Buda

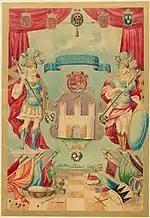
Historical coat of arms of Buda, used between 1703 and 1873.

The Buda fortress and palace were built by King Béla IV of Hungary in 1247, and were the nucleus around which the town of Buda was built, which soon gained great importance, and became in 1361 the capital of Hungary.